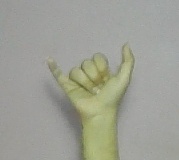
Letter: ya